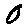
Label: 0